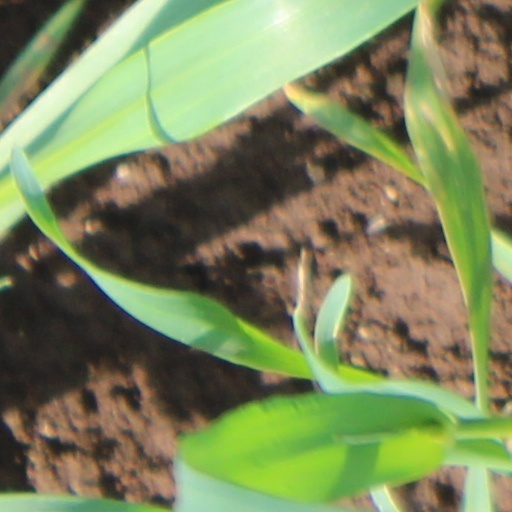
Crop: wheat